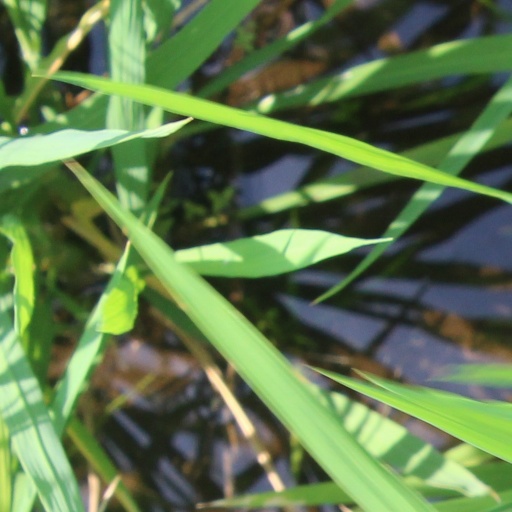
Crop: rice